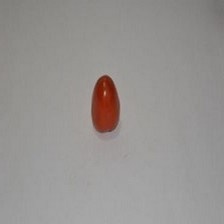
Label: tomato